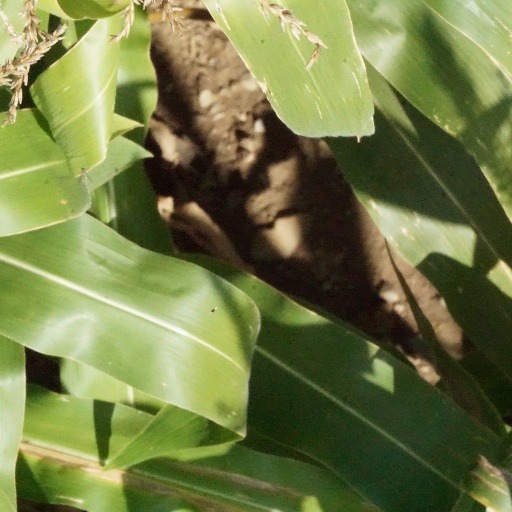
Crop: maize; corn